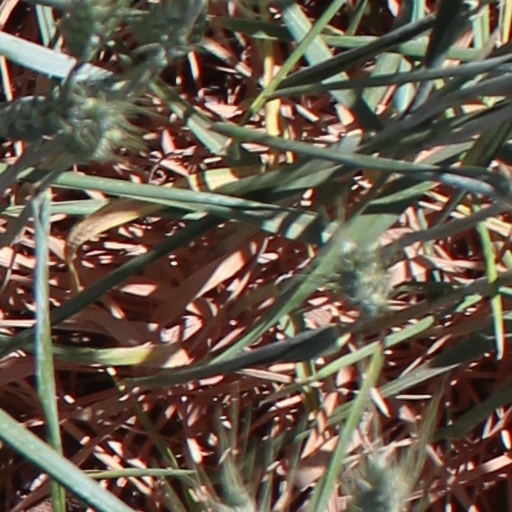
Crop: wheat